Júlio César (footballer, born November 1978)

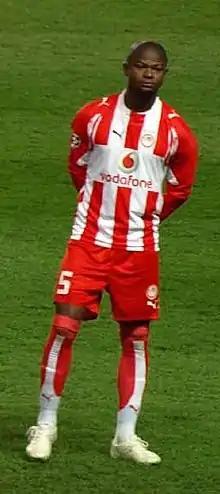
César with Olympiacos in 2008

Júlio César Santos Correa (born 18 November 1978), known as Júlio César, is a Brazilian retired professional footballer who played mainly as a central defender, and a manager.